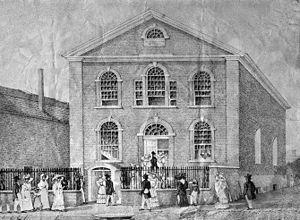
L'église épiscopalienne africaine Saint-Thomas est une église épiscopalienne située à Philadelphie, dans l'État de Pennsylvanie aux États-Unis.